'Til Madness Do Us Part

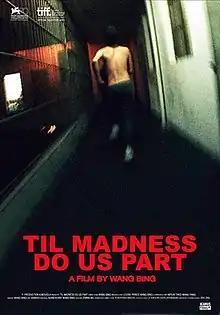
Film poster

Til Madness Do Us Part is a 2013 Chinese documentary film directed by Wang Bing. It observes the daily activity on one floor of a Chinese mental institution in Yunnan, Southwest of China. It premiered at the 70th Venice International Film Festival.